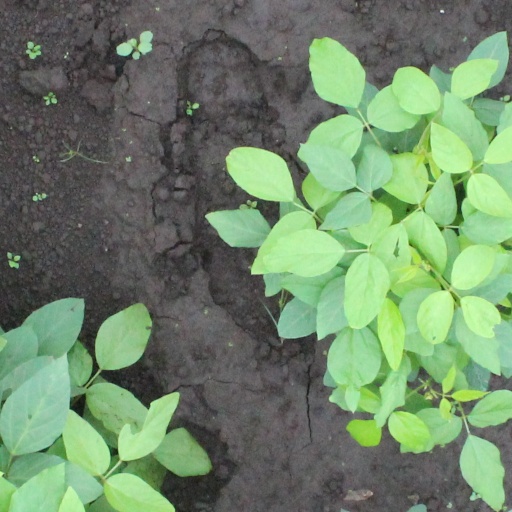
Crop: soybean